Frank Skinner

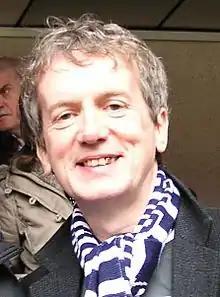
Skinner at Wembley Stadium in 2008

In 2007, Skinner performed a new live stand-up tour, his first for 10 years, starting at a warm-up gig at the Swindon Arts Centre, continuing through to the Edinburgh Festival for 2 weeks at The Pleasance, the venue where he won the Perrier Award, and a 69 date national tour including three sold-out homecoming performances at the National Indoor Arena in Birmingham in the autumn.